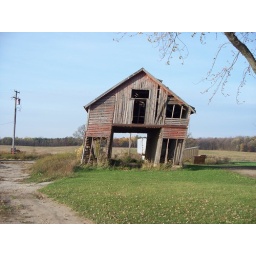
an old barn still standing in Lapeer County Michigan